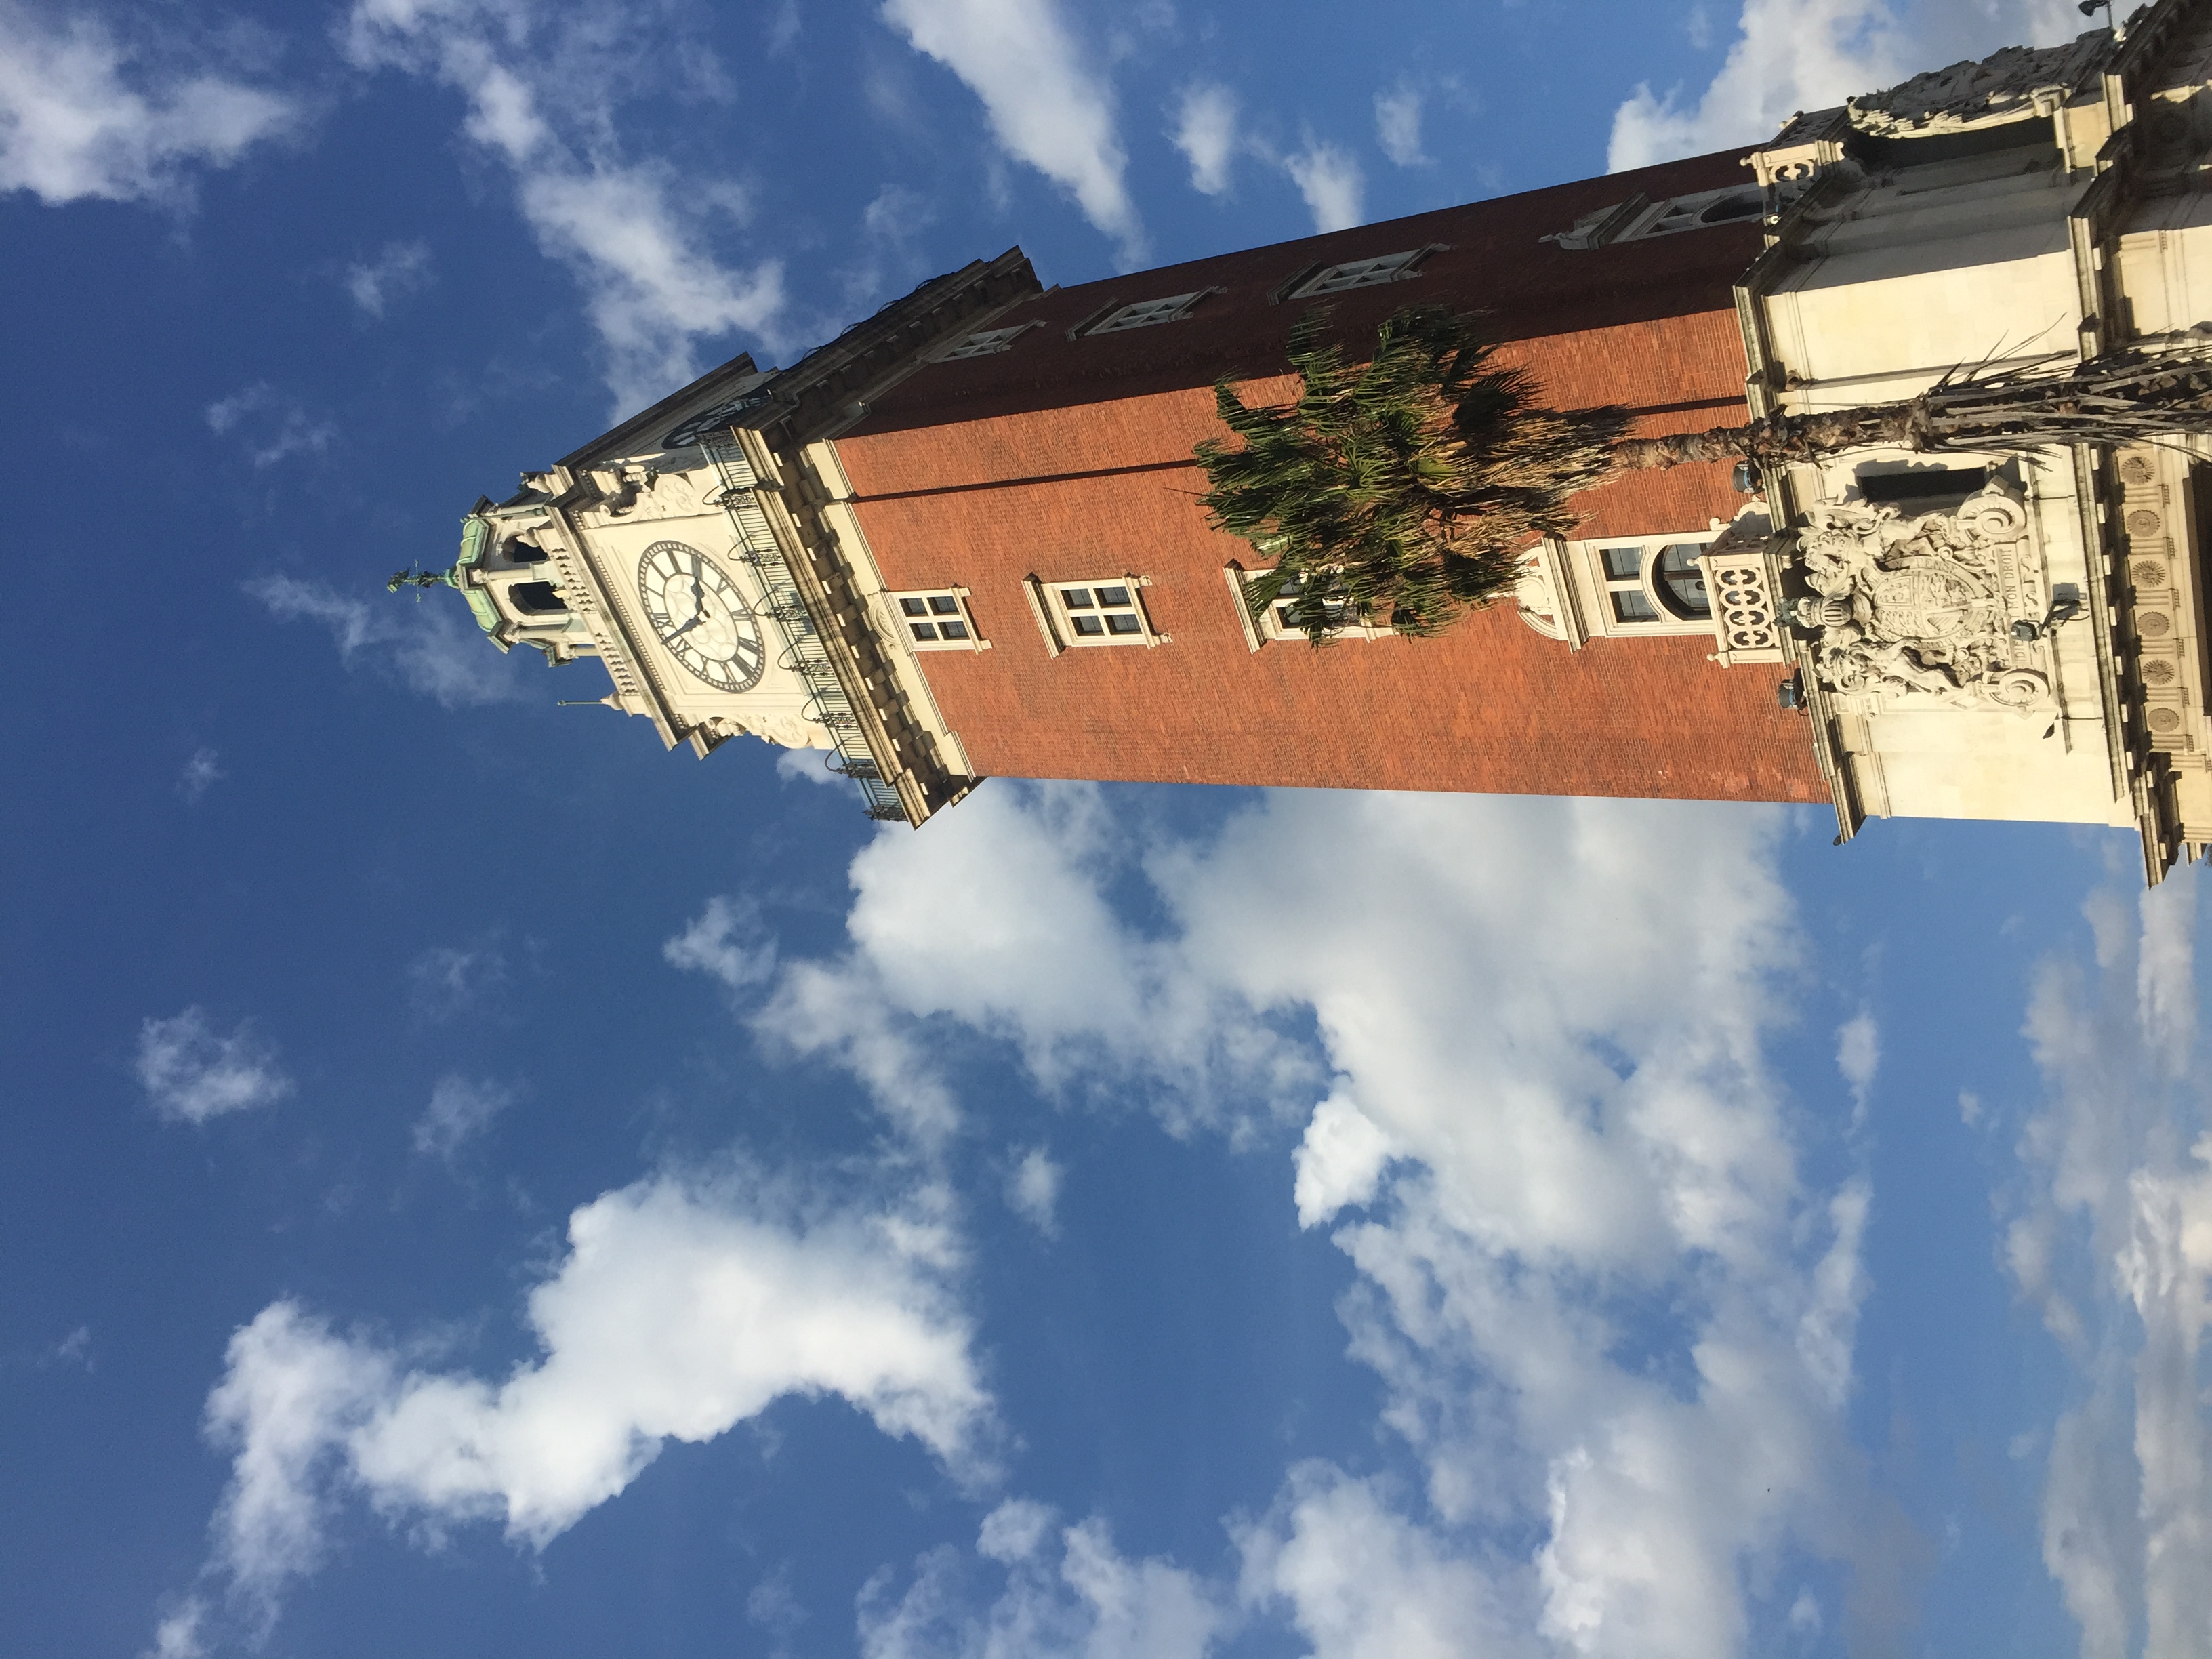
sky, monument, tower, landmark, blue, clock tower, bell tower, clouds, spire, steeple, aires, bu